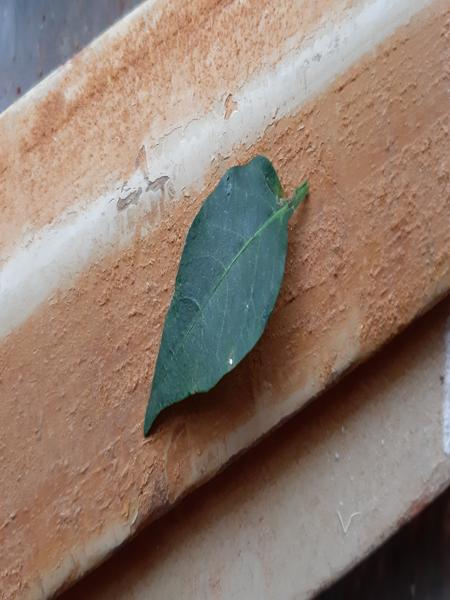
Plant: Chilly